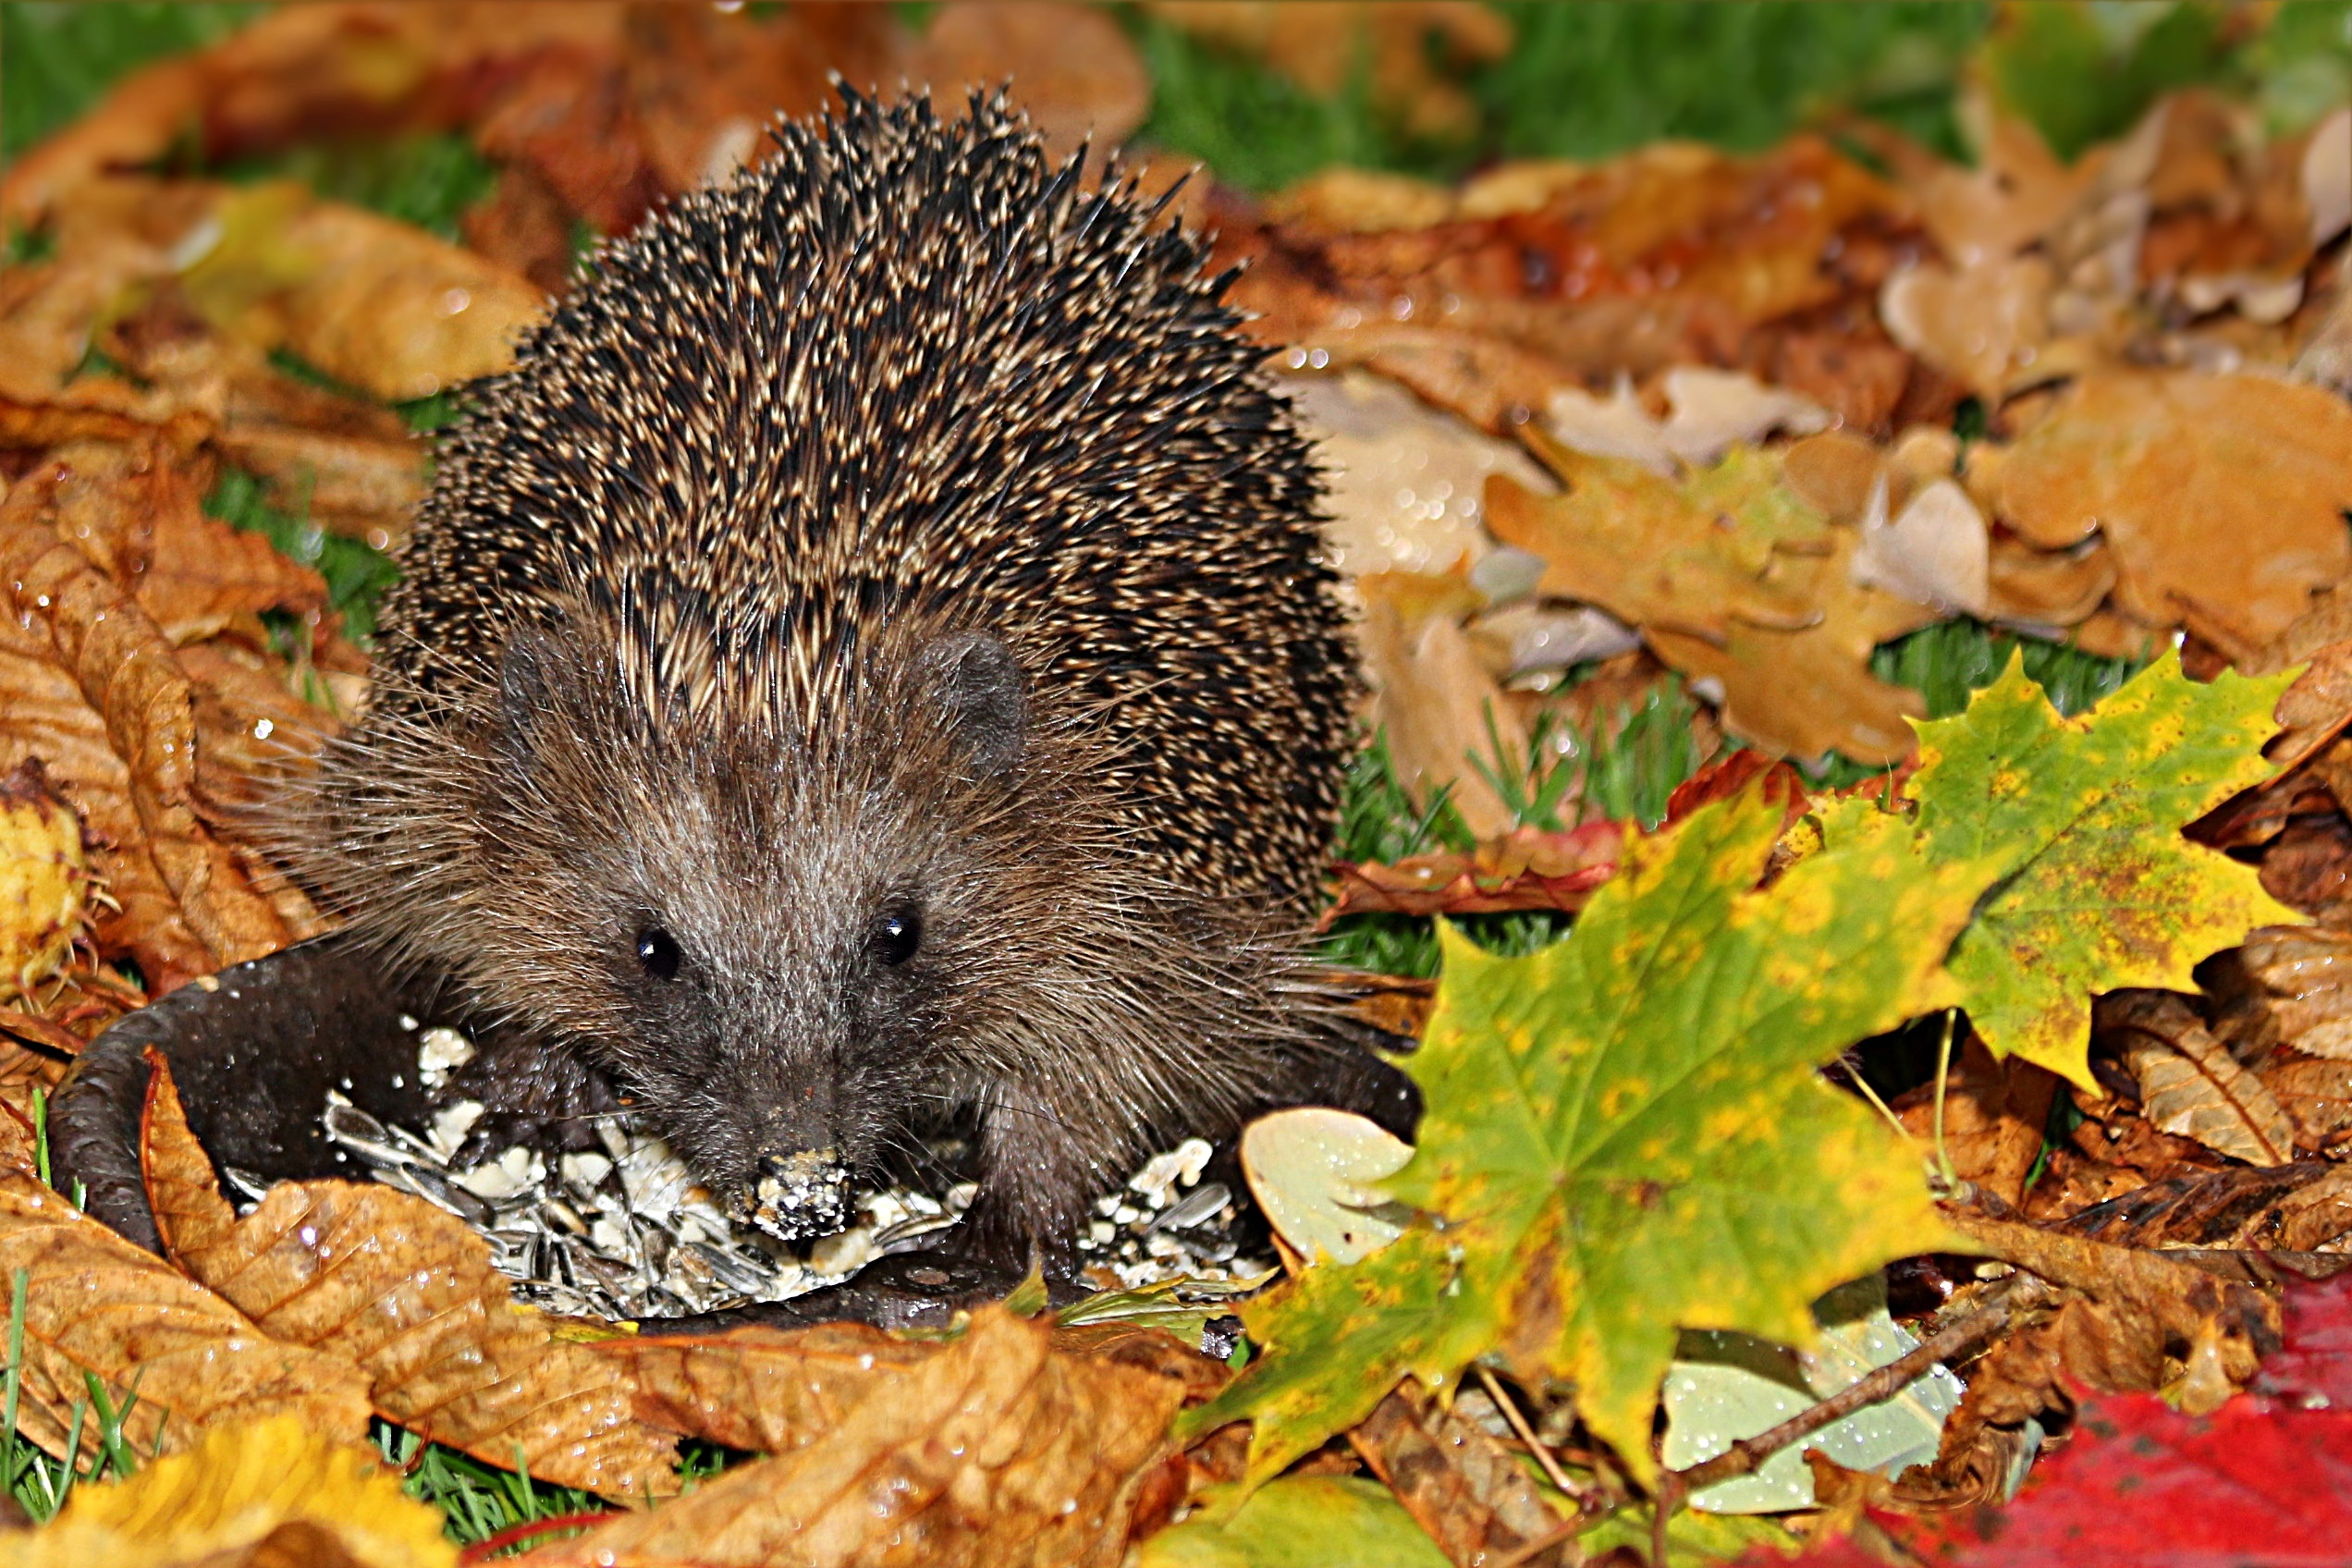
animal, wildlife, mammal, garden, fauna, hedgehog, vertebrate, fall foliage, foraging, erinaceus, echidna, erinaceidae, domesticated hedgehog